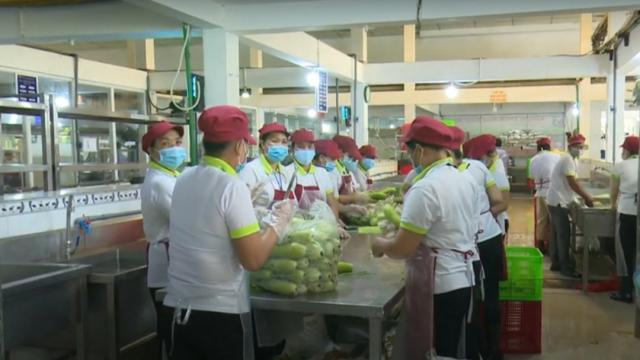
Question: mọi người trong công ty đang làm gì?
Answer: mọi người đang xử lý các sản phẩm của công ty